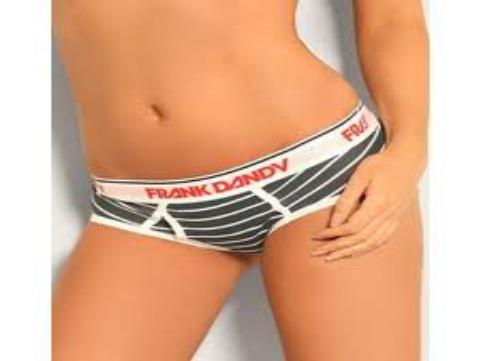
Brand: Frank Dandy
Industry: Clothes